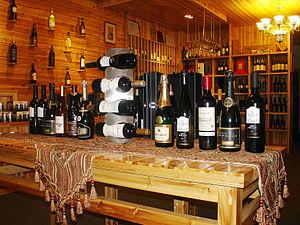
Sélection de vins français par la boutique Heping Dadao (Wuhan)
La viticulture en Chine est restée un secteur économique modeste orienté vers la production de raisins de table jusque dans les années 1980, mais depuis, la plantation de vignes sur de grandes surfaces a haussé ce pays parmi les acteurs importants de la filière.